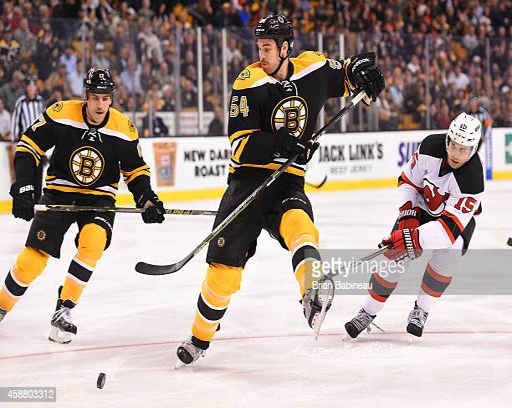
ice hockey defenceman of the sports team skates against sports team